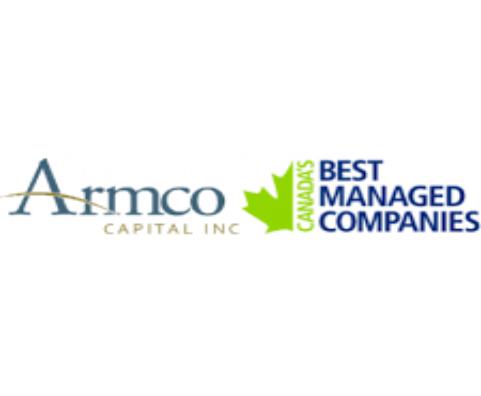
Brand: Armco
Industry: Others